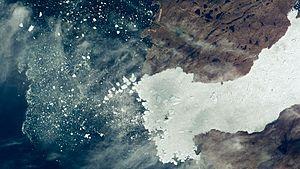
La baie de Disko, en groenlandais Qeqertarsuup tunua, en danois Diskobugten, est une baie au large de la côte occidentale du Groenland, dans l'Est de la mer de Baffin.